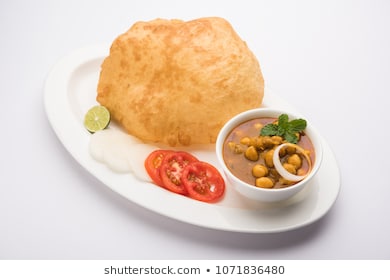
Dish: chole_bhature